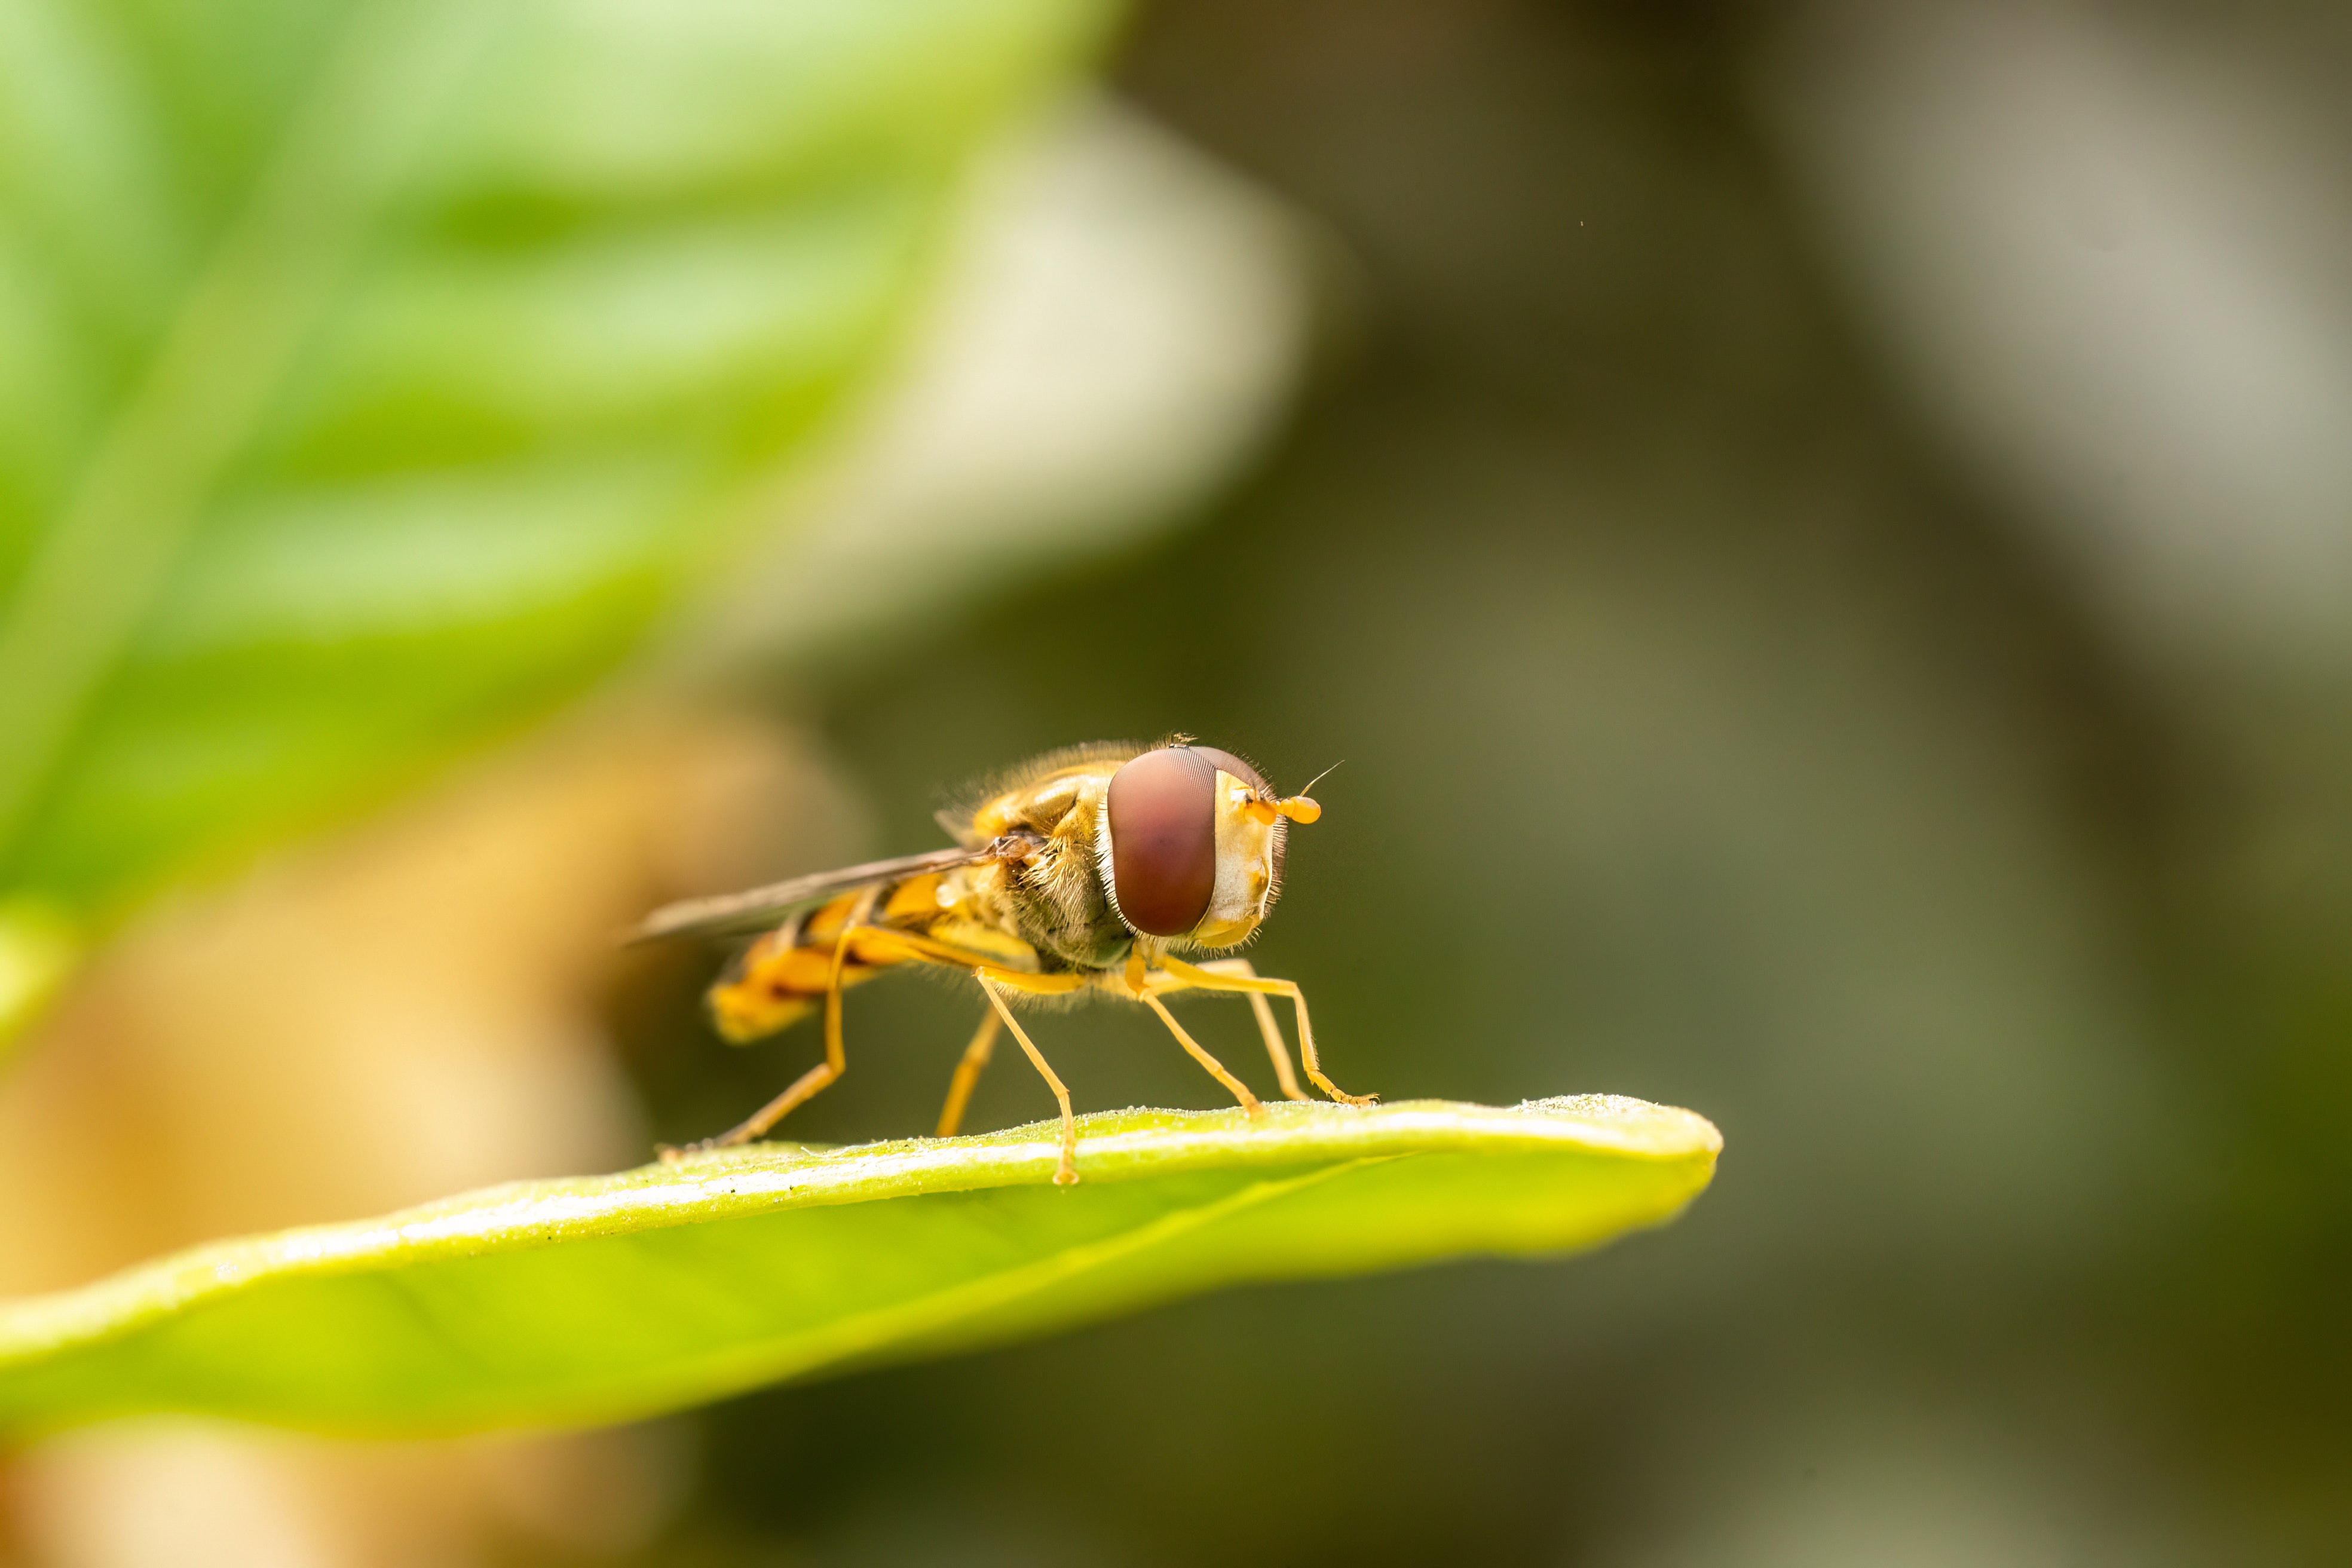
natural, insect, pollinator, arthropod, plant, pest, wing, terrestrial plant, parasite, membrane winged insect, net winged insects, macro photography, fly, wildlife, grass, invertebrate, flowering plant, horse flies, hoverfly, blowflies, tachinidae, drosophila, plant stem, bee, wasp, bug, natural landscape, dolichopodidae, Chalcid wasp